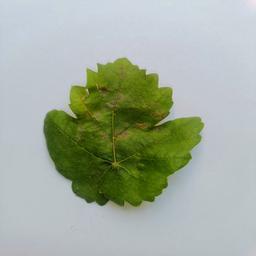
Label: Powdery Mildew